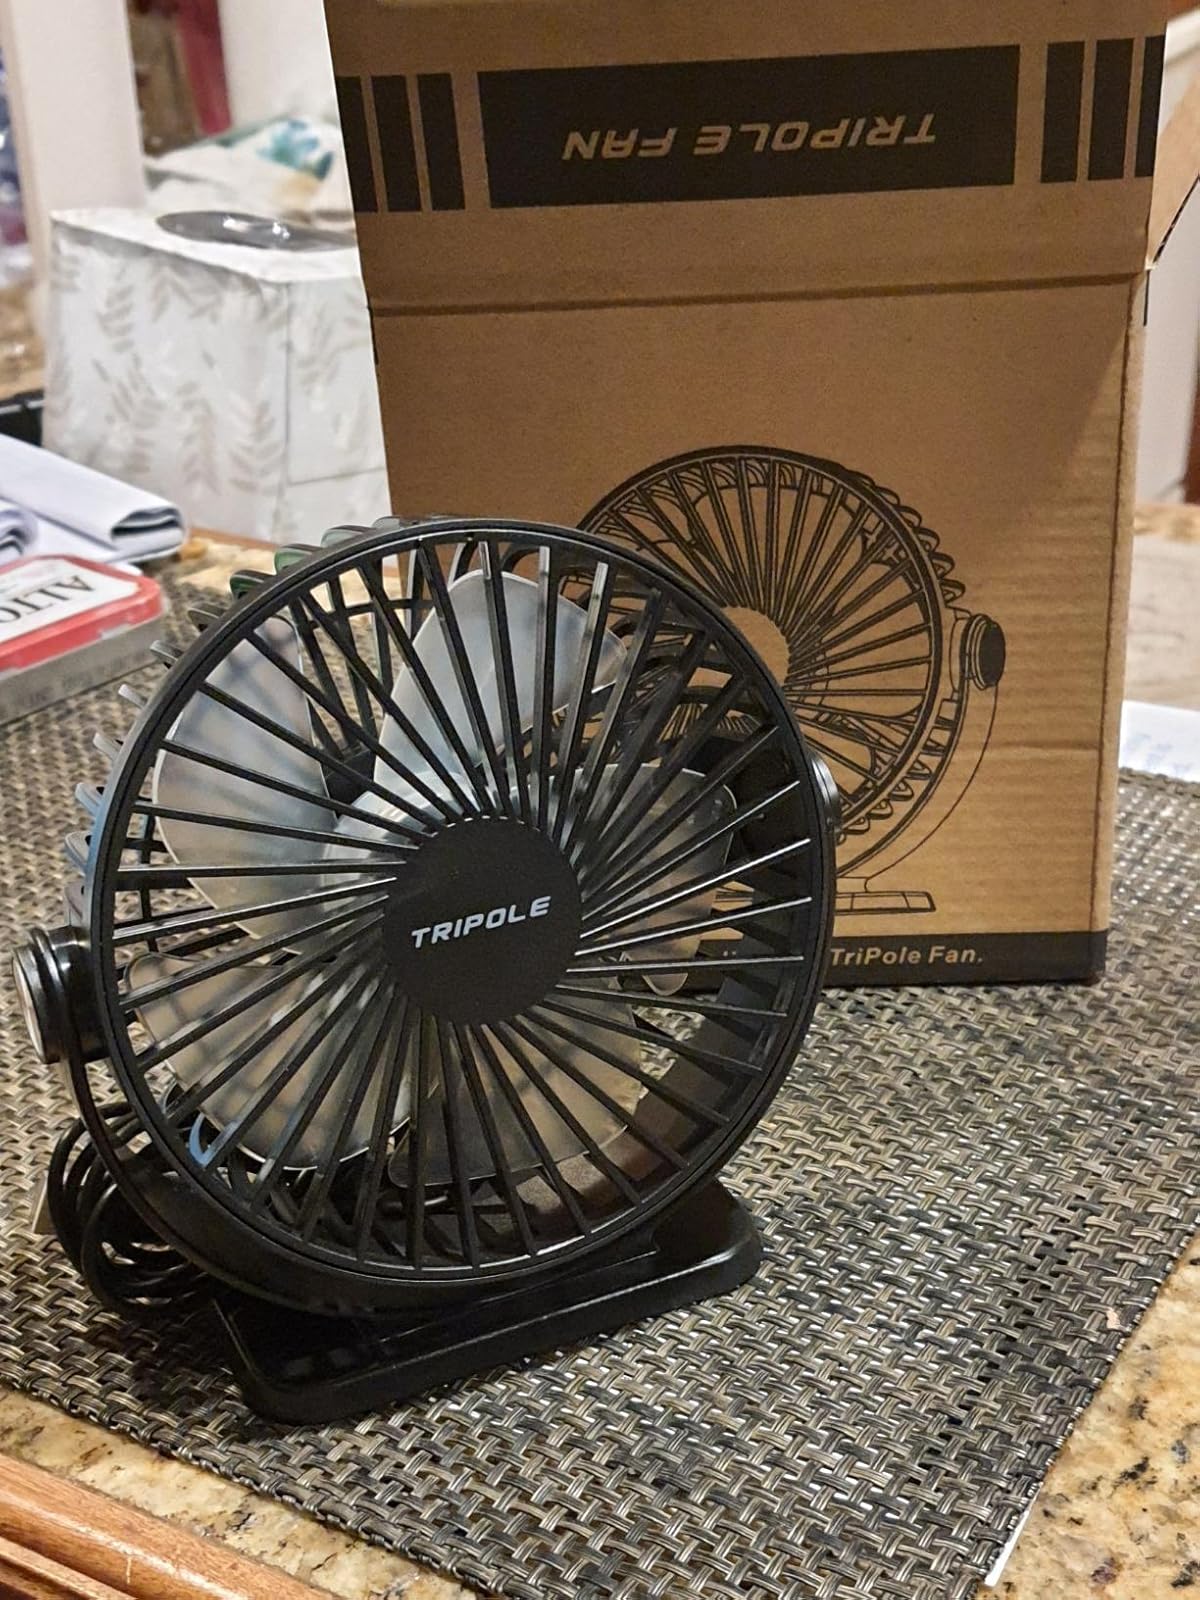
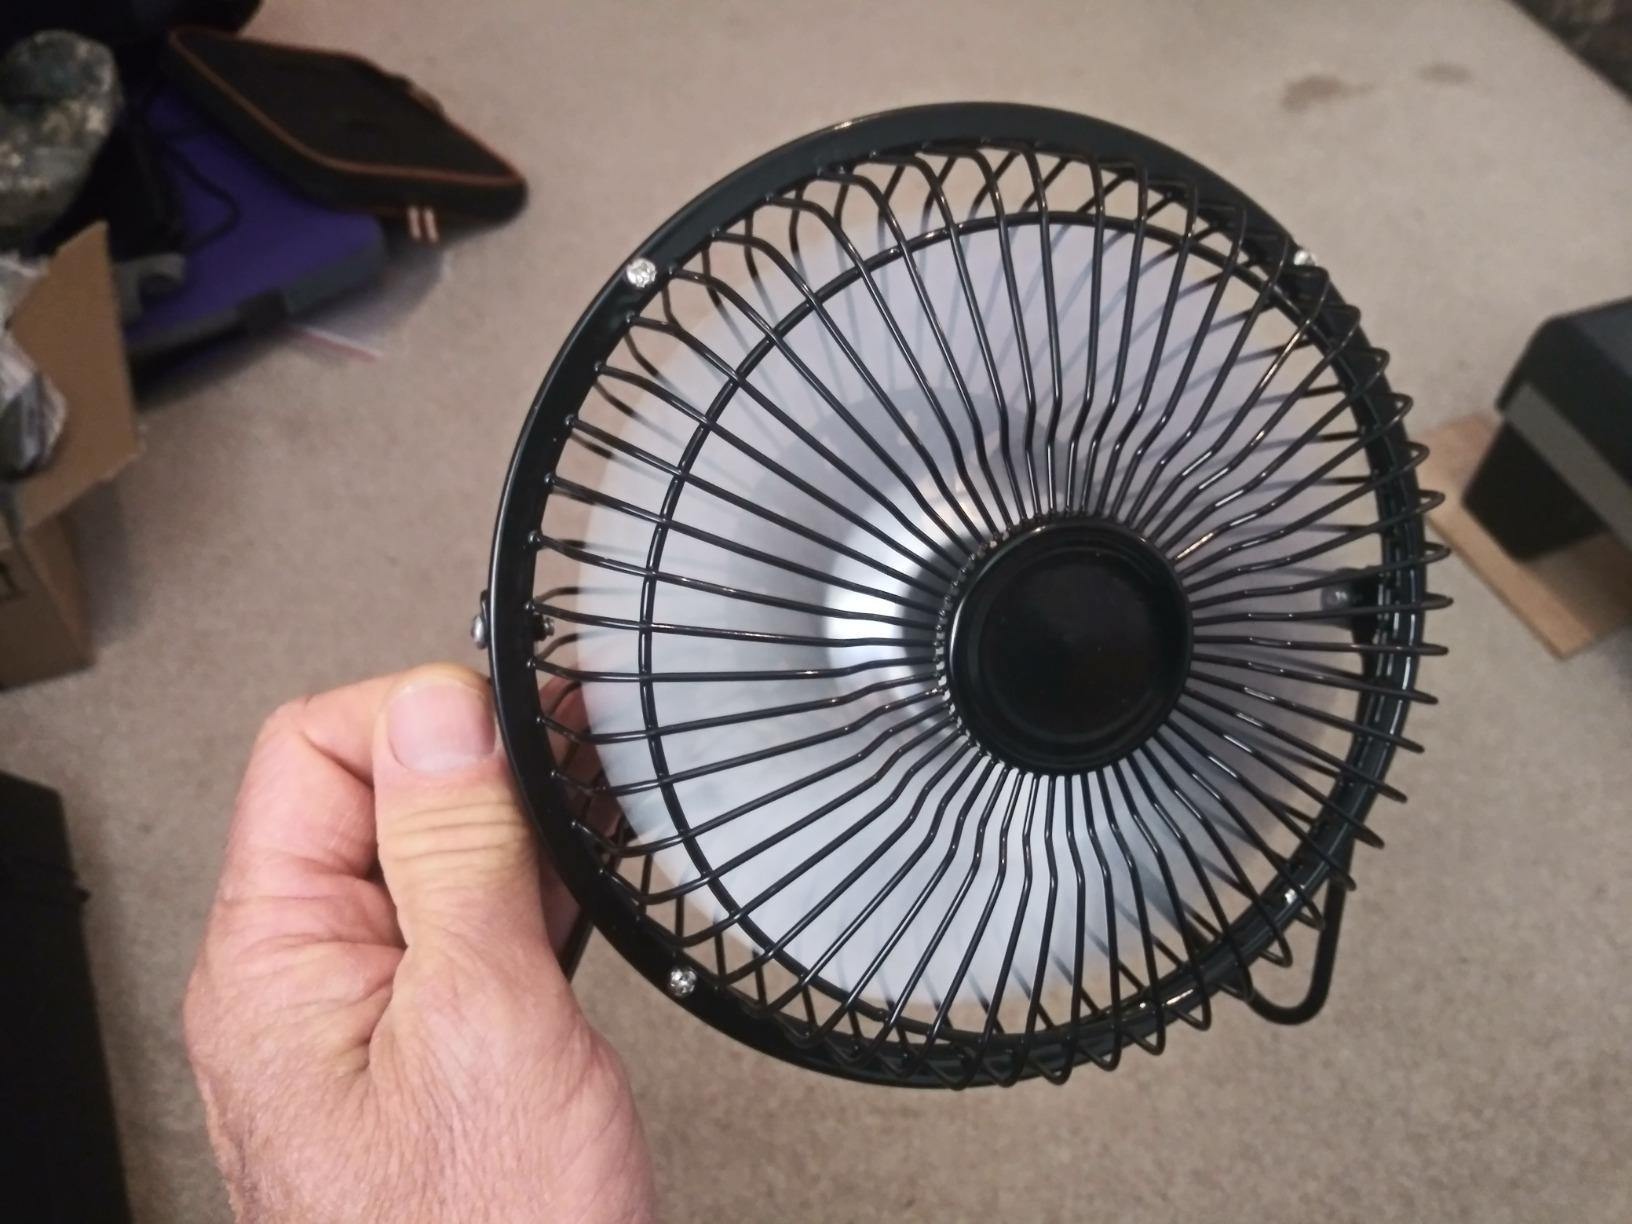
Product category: fan
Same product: no